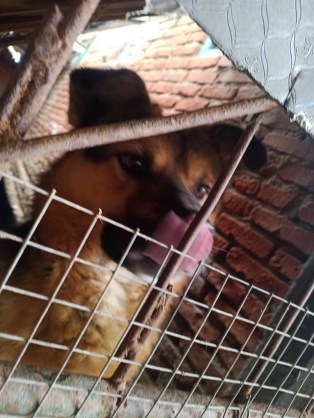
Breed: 3336-n000121-chinese_rural_dog